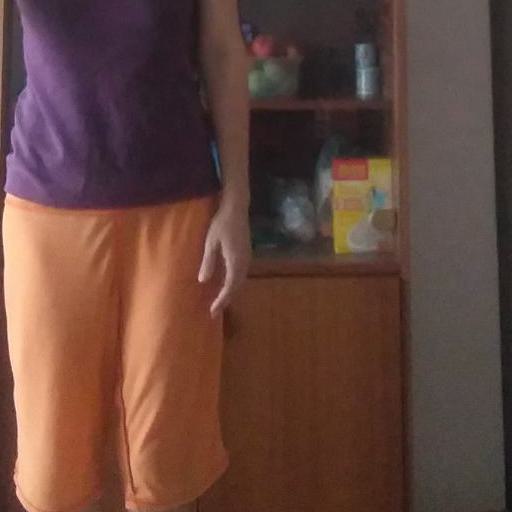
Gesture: no_gesture